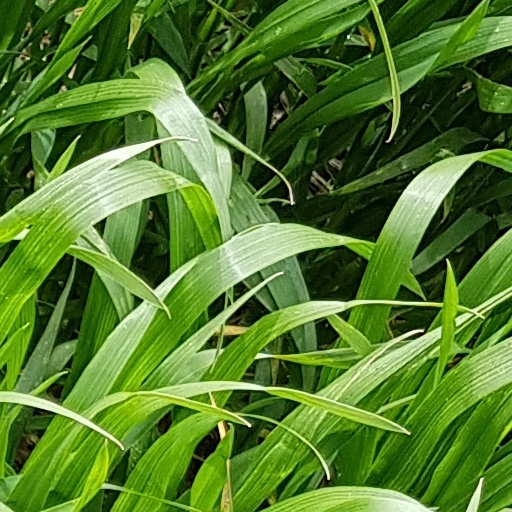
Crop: wheat